Vitas

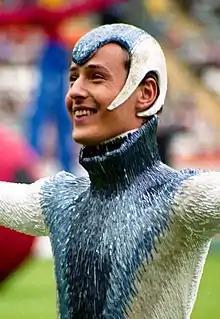
Vitas in 2002

Vitaliy Vladasovich Grachev or Vitaliy Vladasovych Grachov, known professionally as Vitas (stylised in all caps), is a Russian–Ukrainian singer. Vitas is known for his falsetto and his eclectic musical style, which incorporates elements of operatic pop, techno, dance, classical, jazz, and folk.